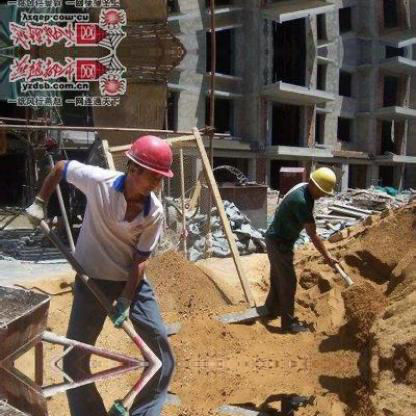
Objects in the image:
label: helmet
label: helmet